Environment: lab
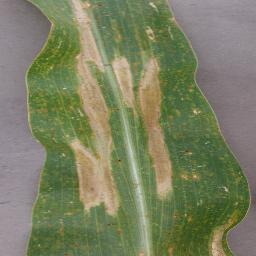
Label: northern_corn_leaf_blight